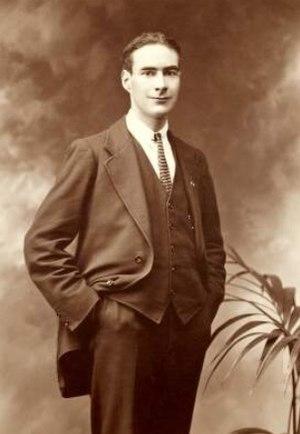
Piaras Béaslaí est un auteur, dramaturge, biographe et traducteur irlandais, membre de l'Irish Republican Brotherhood, combattant lors de l'insurrection de Pâques en 1916 et membre du Dáil Éireann.